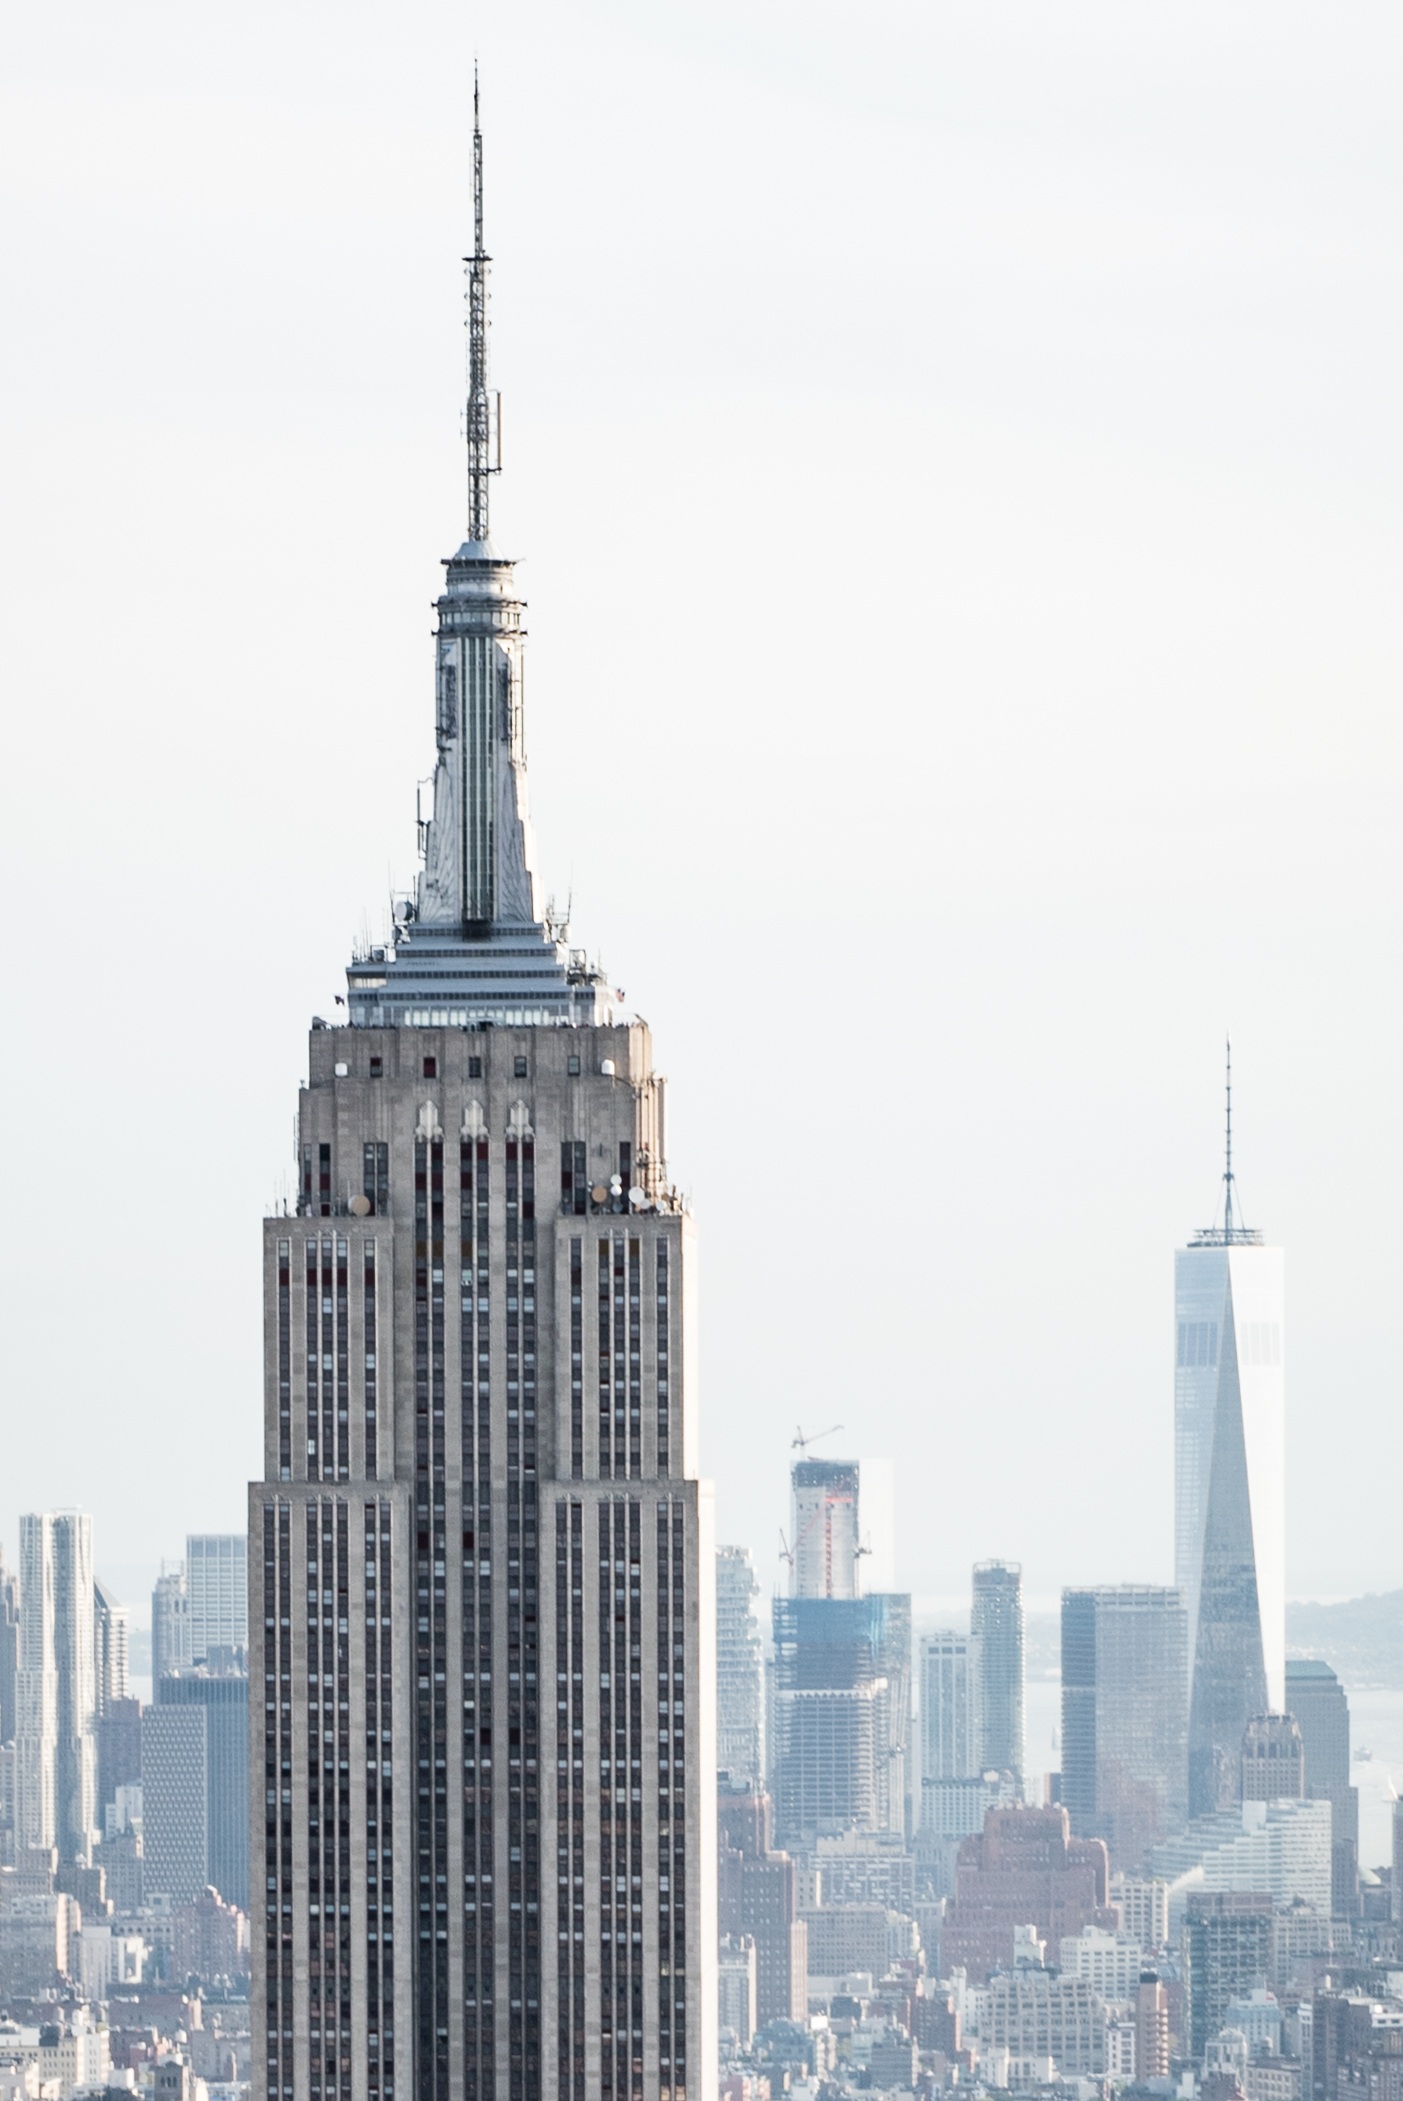
skyline, building, city, skyscraper, new york, manhattan, new york city, cityscape, downtown, travel, tower, usa, holiday, landmark, empire state building, tower block, spire, outlook, rockefeller center, metropolis, binoculars, observation deck, urban area, the rock, atmospheric phenomenon, human settlement, metropolitan area